Fred Davis (tight end)

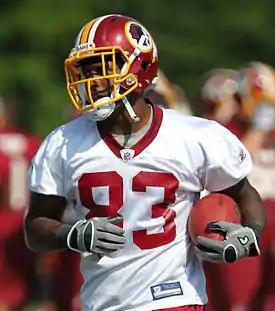
Davis in 2011

Frederick Martin Davis (born January 15, 1986) is an American former professional football player who was a tight end for the Washington Redskins (now Commanders) of the National Football League (NFL). He was selected by Washington in the second round of the 2008 NFL draft. He played college football for the USC Trojans, earning first-team All-American honors and winning the John Mackey Award as the nation's top tight end in 2007.